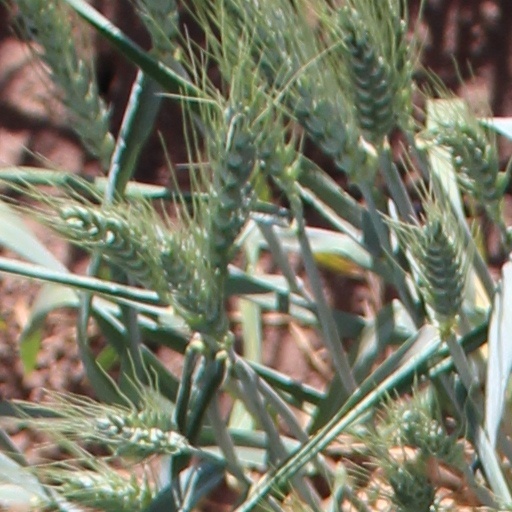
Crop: wheat